Historiography in the Middle Ages

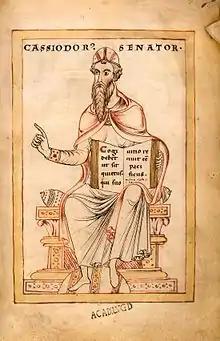
Depiction of Cassiodorus in the manuscript of the Gesta Theodorici. 1170s, Fulda Abbey

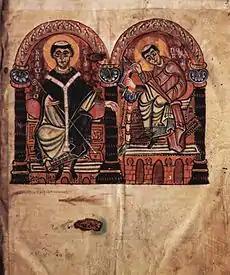
Image of Bishop Braulio of Zaragoza and Isidore of Seville from a 10th-century manuscript

The Spanish priest Paul Orosius and Augustine of Hippo are frequently linked by scholars. Fleeing to North Africa after the Gothic sack of Rome in 410, Orosius became Augustine’s disciple. Deeply affected by the fall of Rome, both sought to defend Christianity against pagan accusations that the catastrophe was divine punishment for abandoning the traditional gods. Augustine commissioned Orosius to write an apologetic historical work, completed around 417. However, Theodor Mommsen demonstrated that Orosius' "History Against the Pagans" was largely based on the Eusebius–Jerome tradition. Orosius was not highly educated, and his work, a compilation of Jerome, Sulpicius Severus, and some pagan authors, was seen by Augustine as unsatisfactory. He often included legendary and unreliable material and interpreted pre-Christian history as a period dominated by punishment for original sin. Petrarch later called him “the collector of all the troubles of the world.” As a result, Orosius viewed the barbarian invasions not as extraordinary calamities but as relatively mild in comparison to earlier disasters. This view was shaped by his anti-Roman sentiment and his aim to demonstrate that history improved following the rise of the Church under Constantine. For instance, he claimed that while plagues and locusts once caused immense devastation, such events became less destructive after the Incarnation. Orosius preserved the Eusebius–Jerome scheme of four successive kingdoms (Babylonian, Persian, Macedonian, Roman) but introduced a numerological framework based on the number seven. Each kingdom lasted 700 years, and key events, such as the great fire of Rome, were interpreted in multiples of seven. Although Augustine regarded the chronicle as a historical background to his own "City of God", he did not mention Orosius by name. Nevertheless, their works were seen as complementary, and Orosius remained influential until the Renaissance. His chronicle is also a crucial source for the early history of the Visigothic Kingdom.